Sikhism

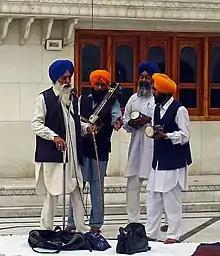
A group of Sikh musicians called Dhadi at the Golden Temple complex

The vision in the Guru Granth Sahib, states Torkel Brekke, is a society based on divine justice without oppression.